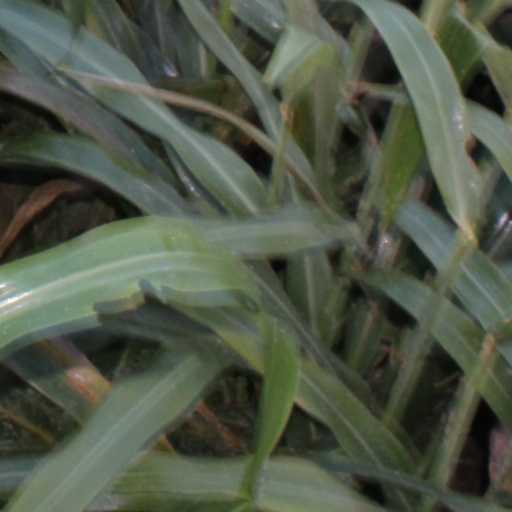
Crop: sorghum